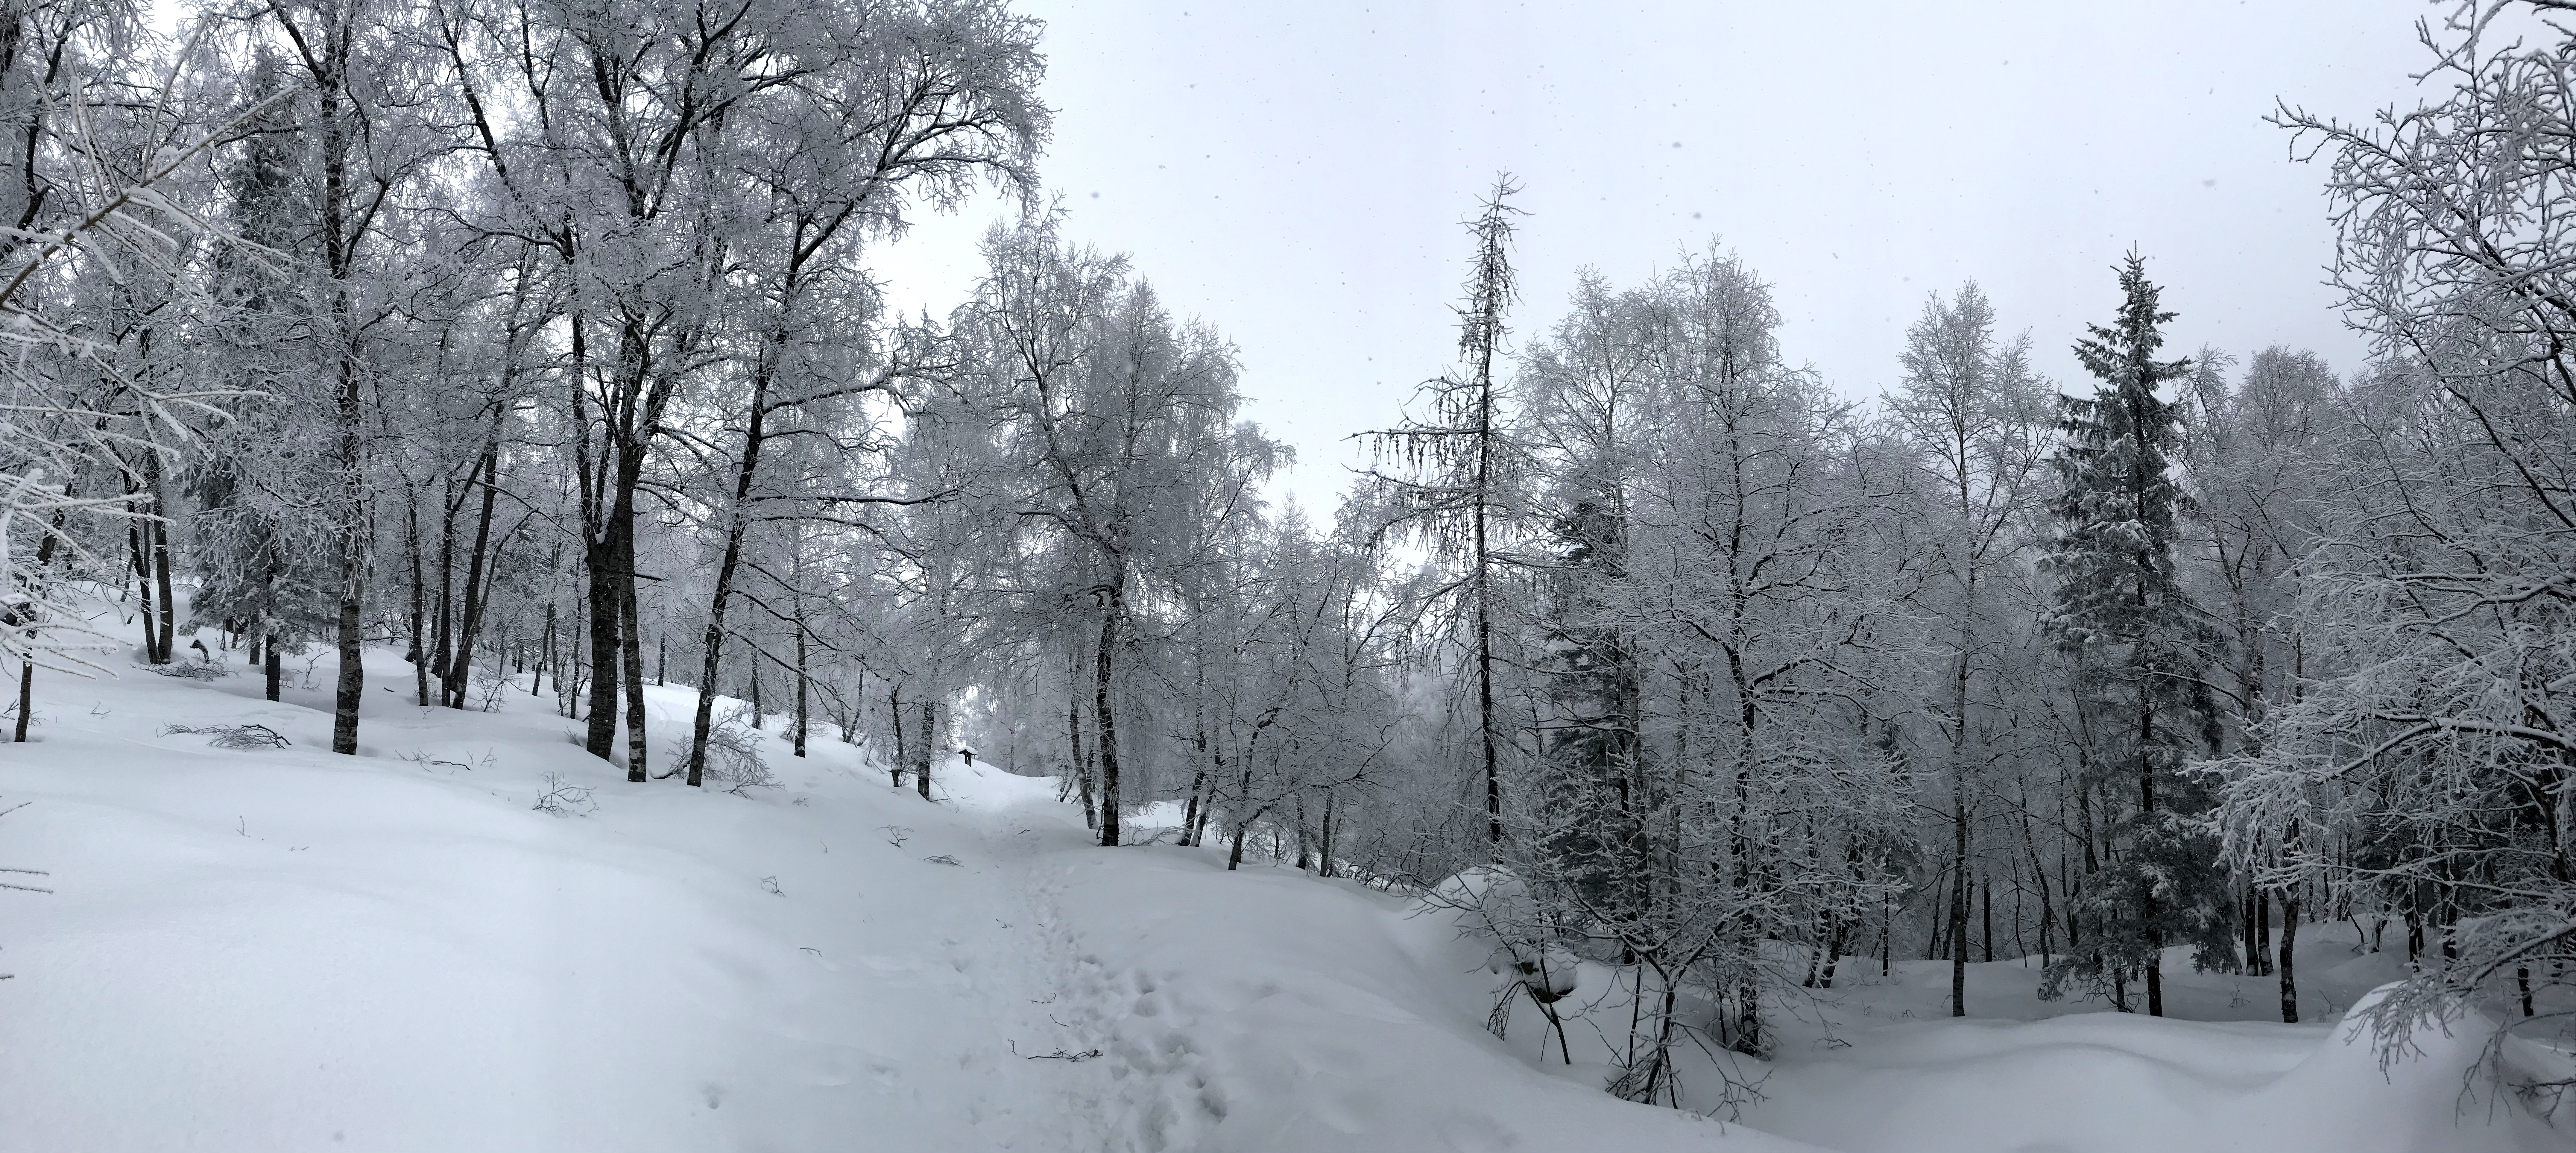
mountain, forest, winter, snow, piedmont, sky, plant, natural environment, natural landscape, cloud, twig, slope, tree, wood, freezing, sunlight, atmospheric phenomenon, trunk, evergreen, landscape, geological phenomenon, spruce fir forest, event, woodland, monochrome photography, frost, monochrome, grove, temperate broadleaf and mixed forest, conifer, road, hill station, old growth forest, precipitation, temperate coniferous forest, ice cap, hill, tropical and subtropical coniferous forests, evening, Northern hardwood forest, mountain range, fir, pine family, pine, trail, winter storm, glacial landform, massif